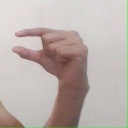
अक्षर: ग